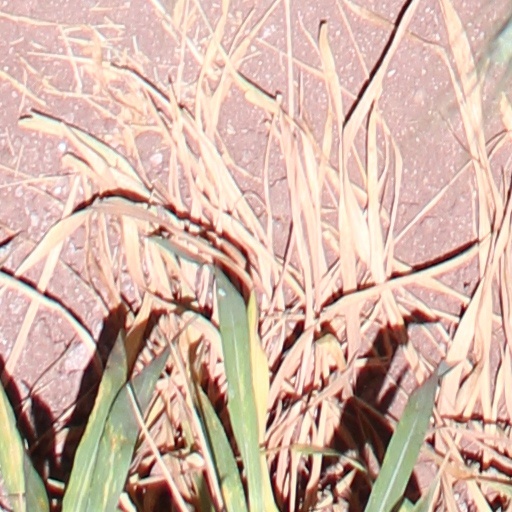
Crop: wheat